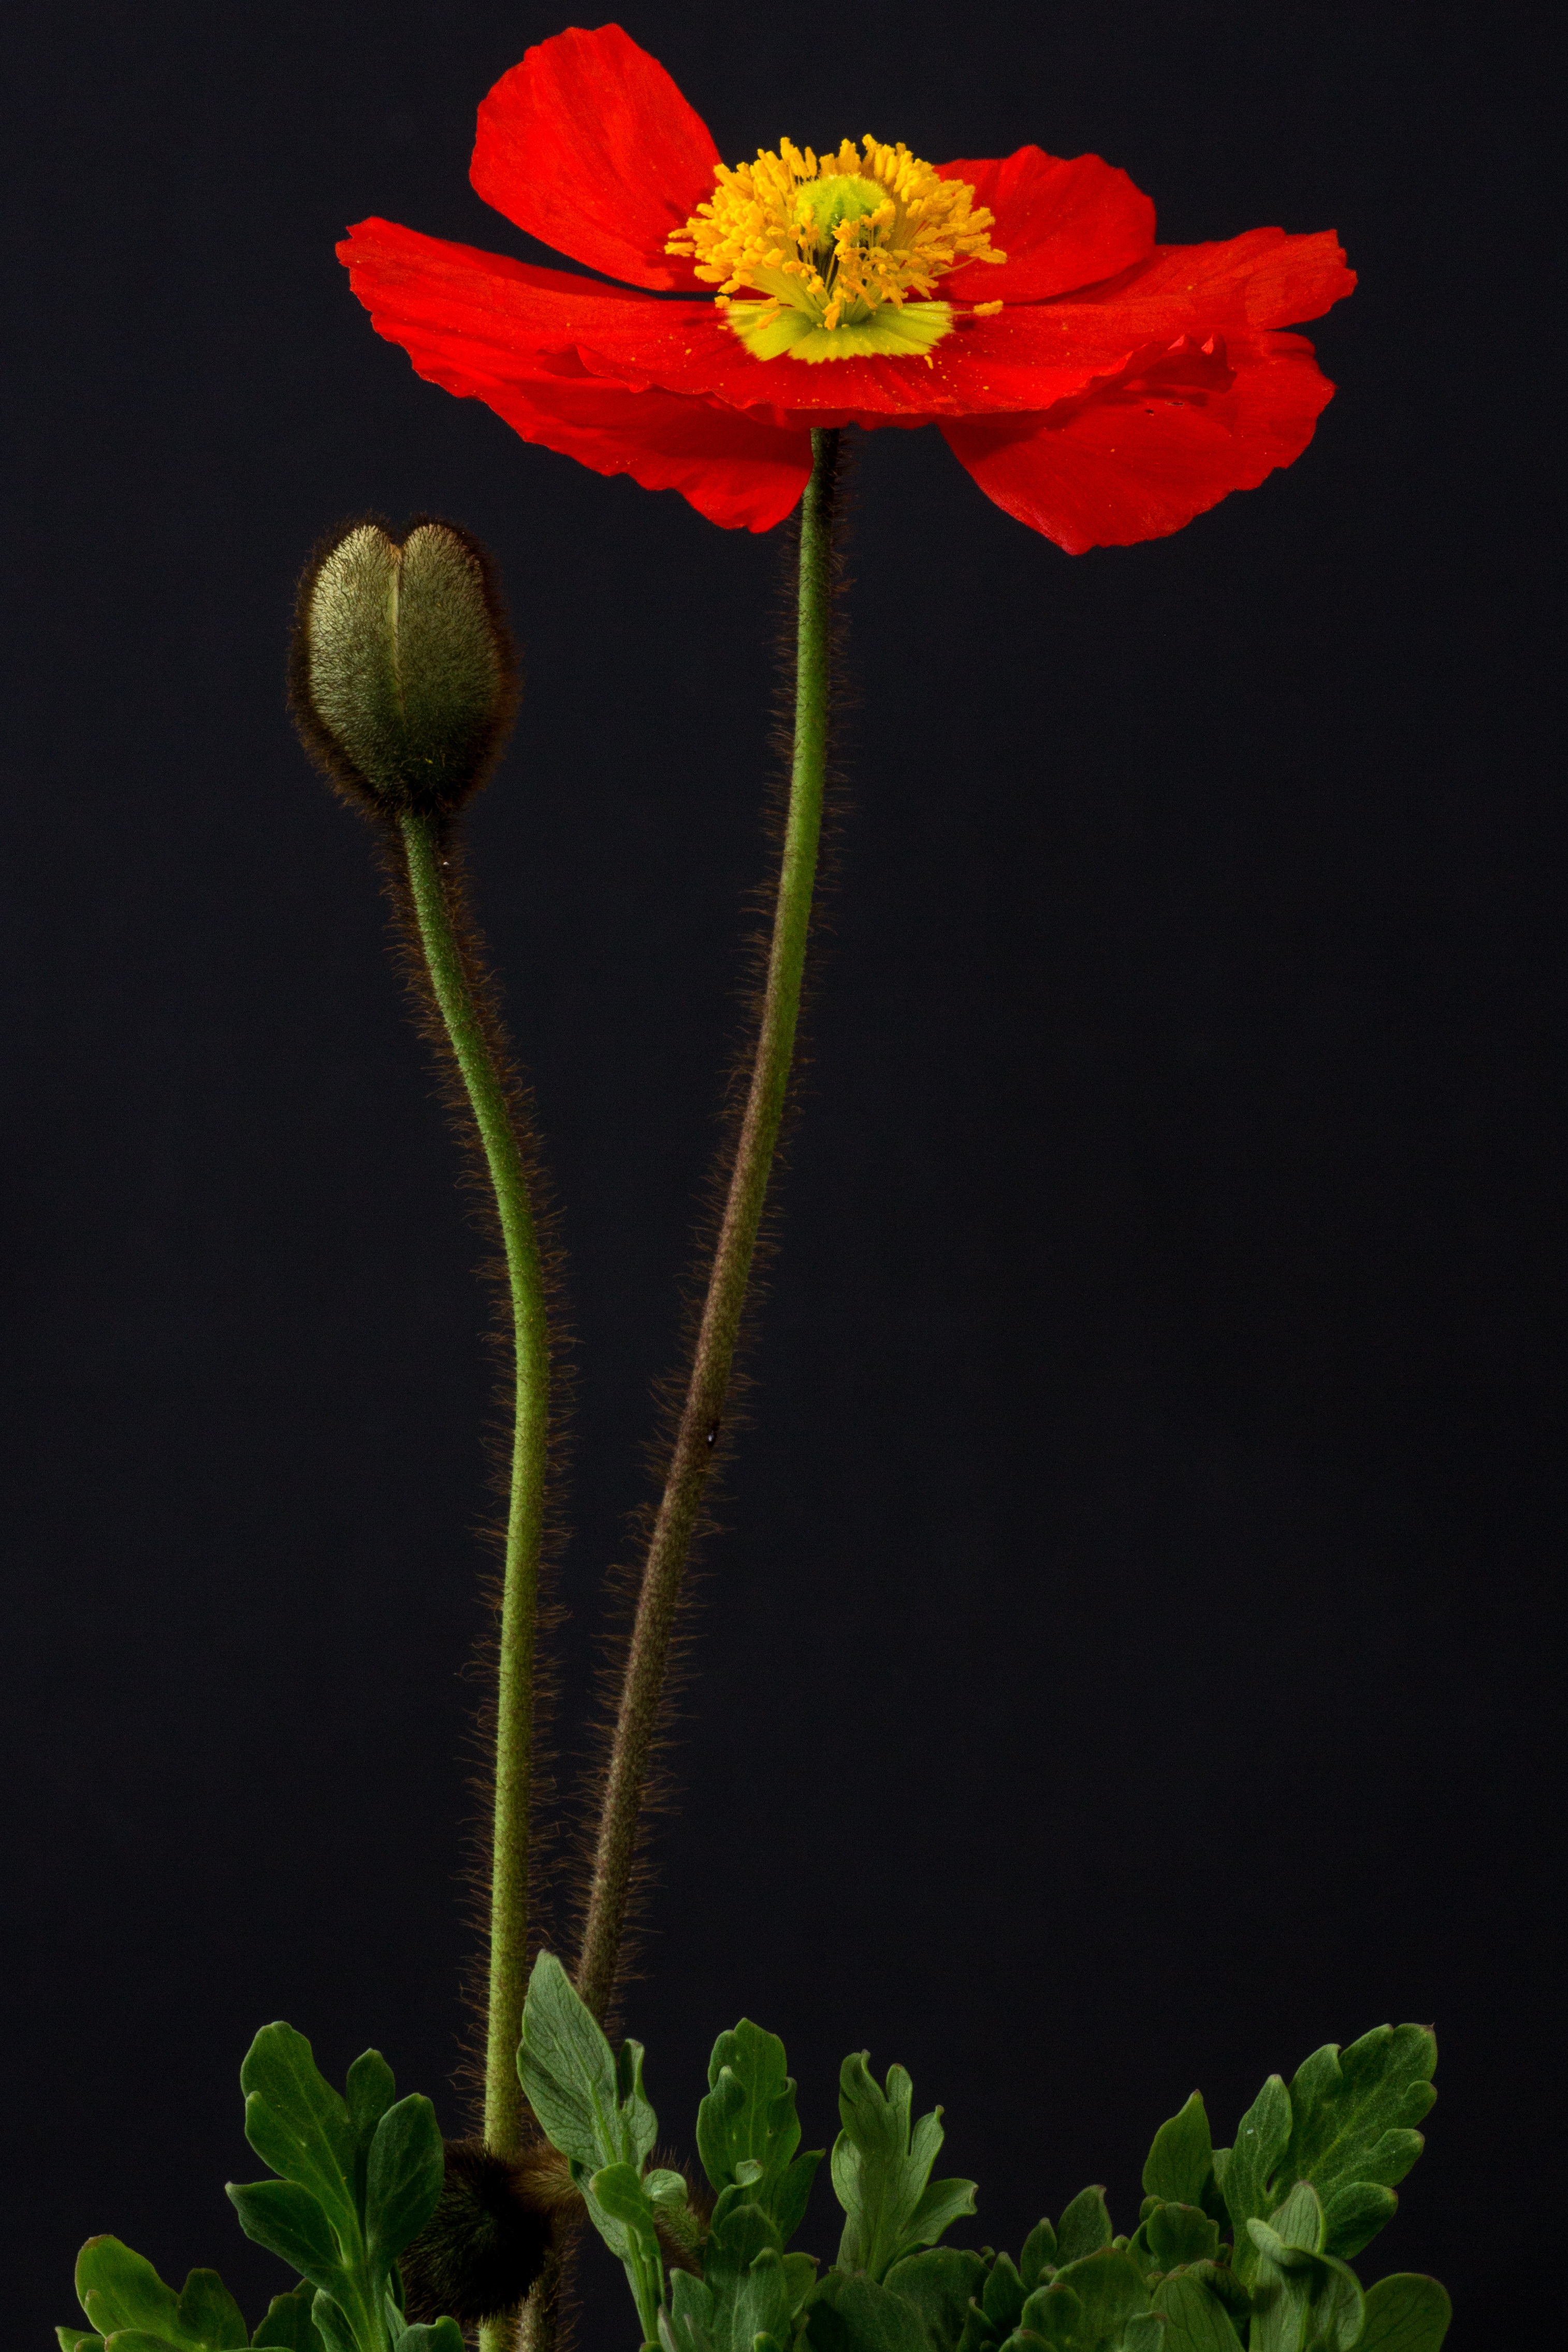
blossom, plant, photography, flower, petal, bloom, green, macro, botany, flora, wildflower, poppy, macro photography, flowering plant, daisy family, mohngewaechs, plant stem, land plant, poppy family, iceland poppy